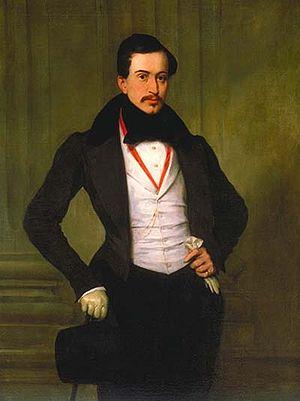
Eugène François Marie Joseph Devéria, né à Paris le 22 avril 1805 et mort à Pau le 3 février 1865, est un peintre romantique et peintre d'histoire français.